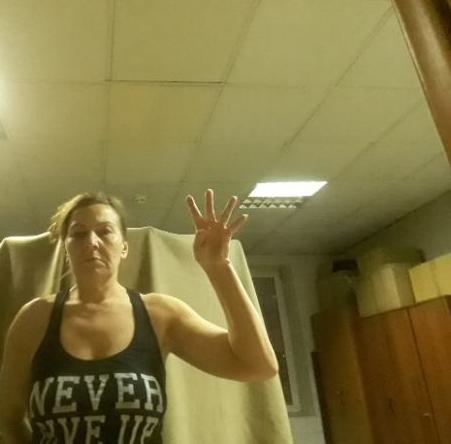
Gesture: four